Union County, Ohio

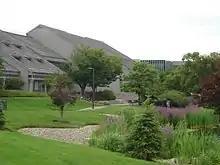
Scotts Miracle-Gro global headquarters, Marysville

The American Civil War followed, which was not greeted in the same manner the previous war was. However, Union County would provide 3,200 men for that war, while producing notable leaders such as Norton P. Chipman.